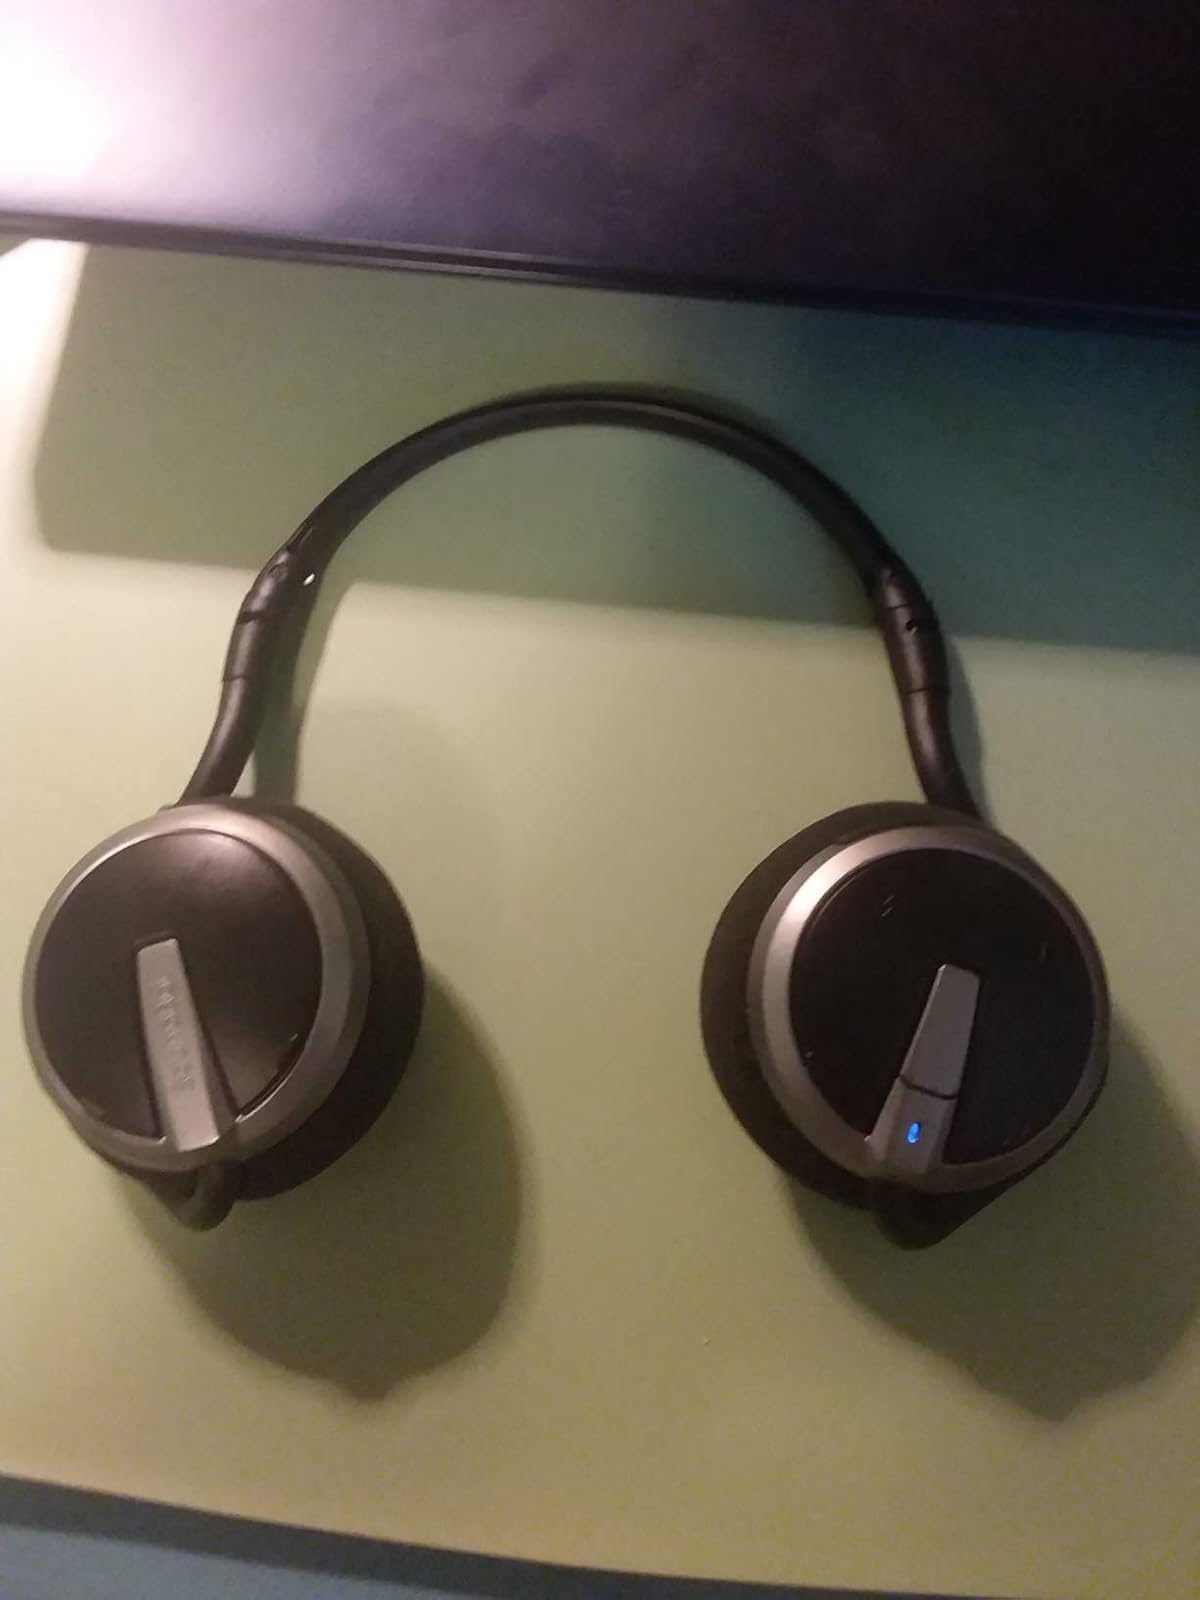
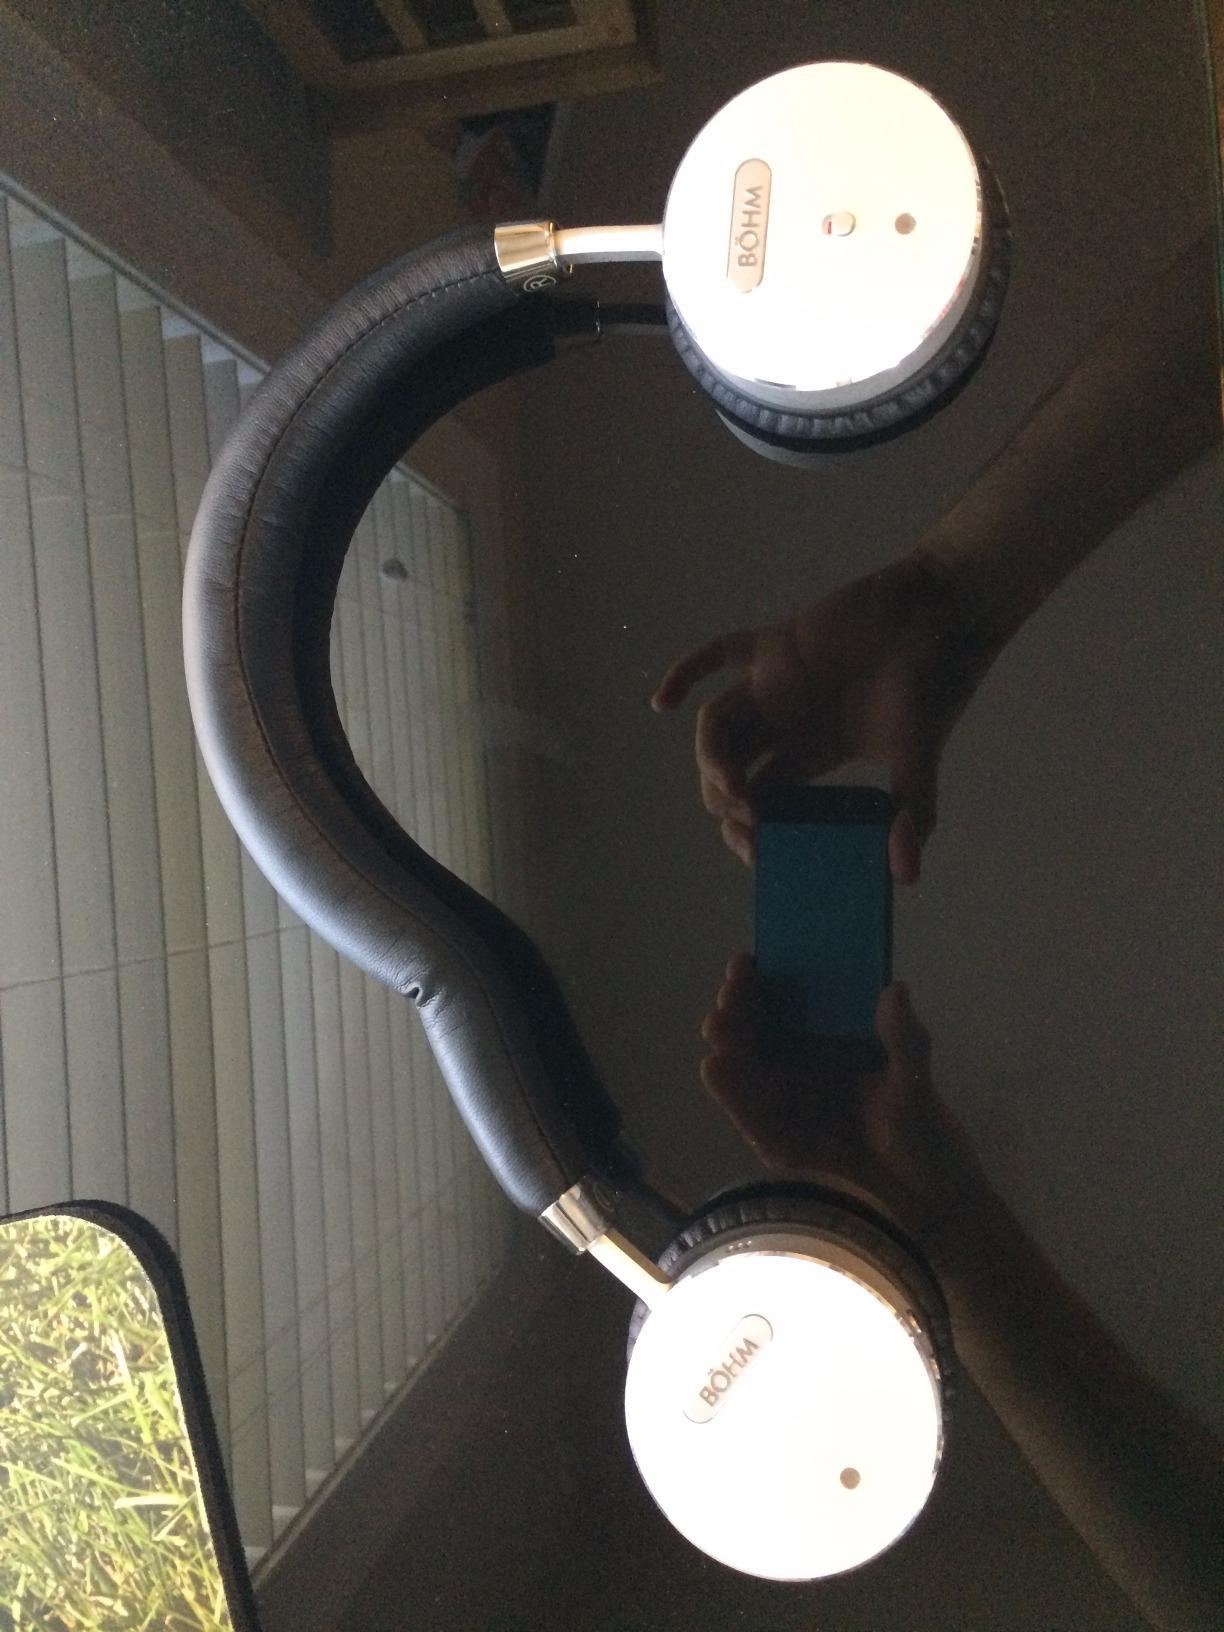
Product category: headphones
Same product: no